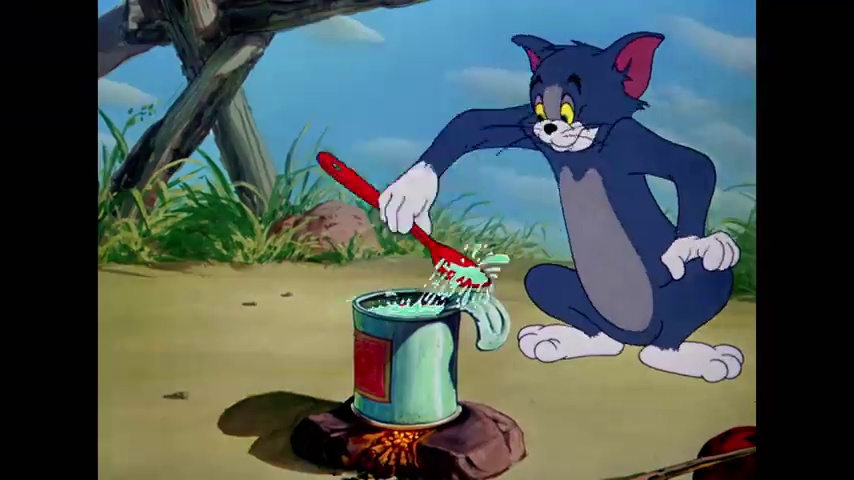
Portrait style: Cartoon Portrait